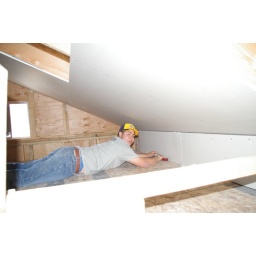
Site 14 outside Tecate Mexico building a house by the TKA students.